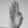
ASL letter: B